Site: brandenburg
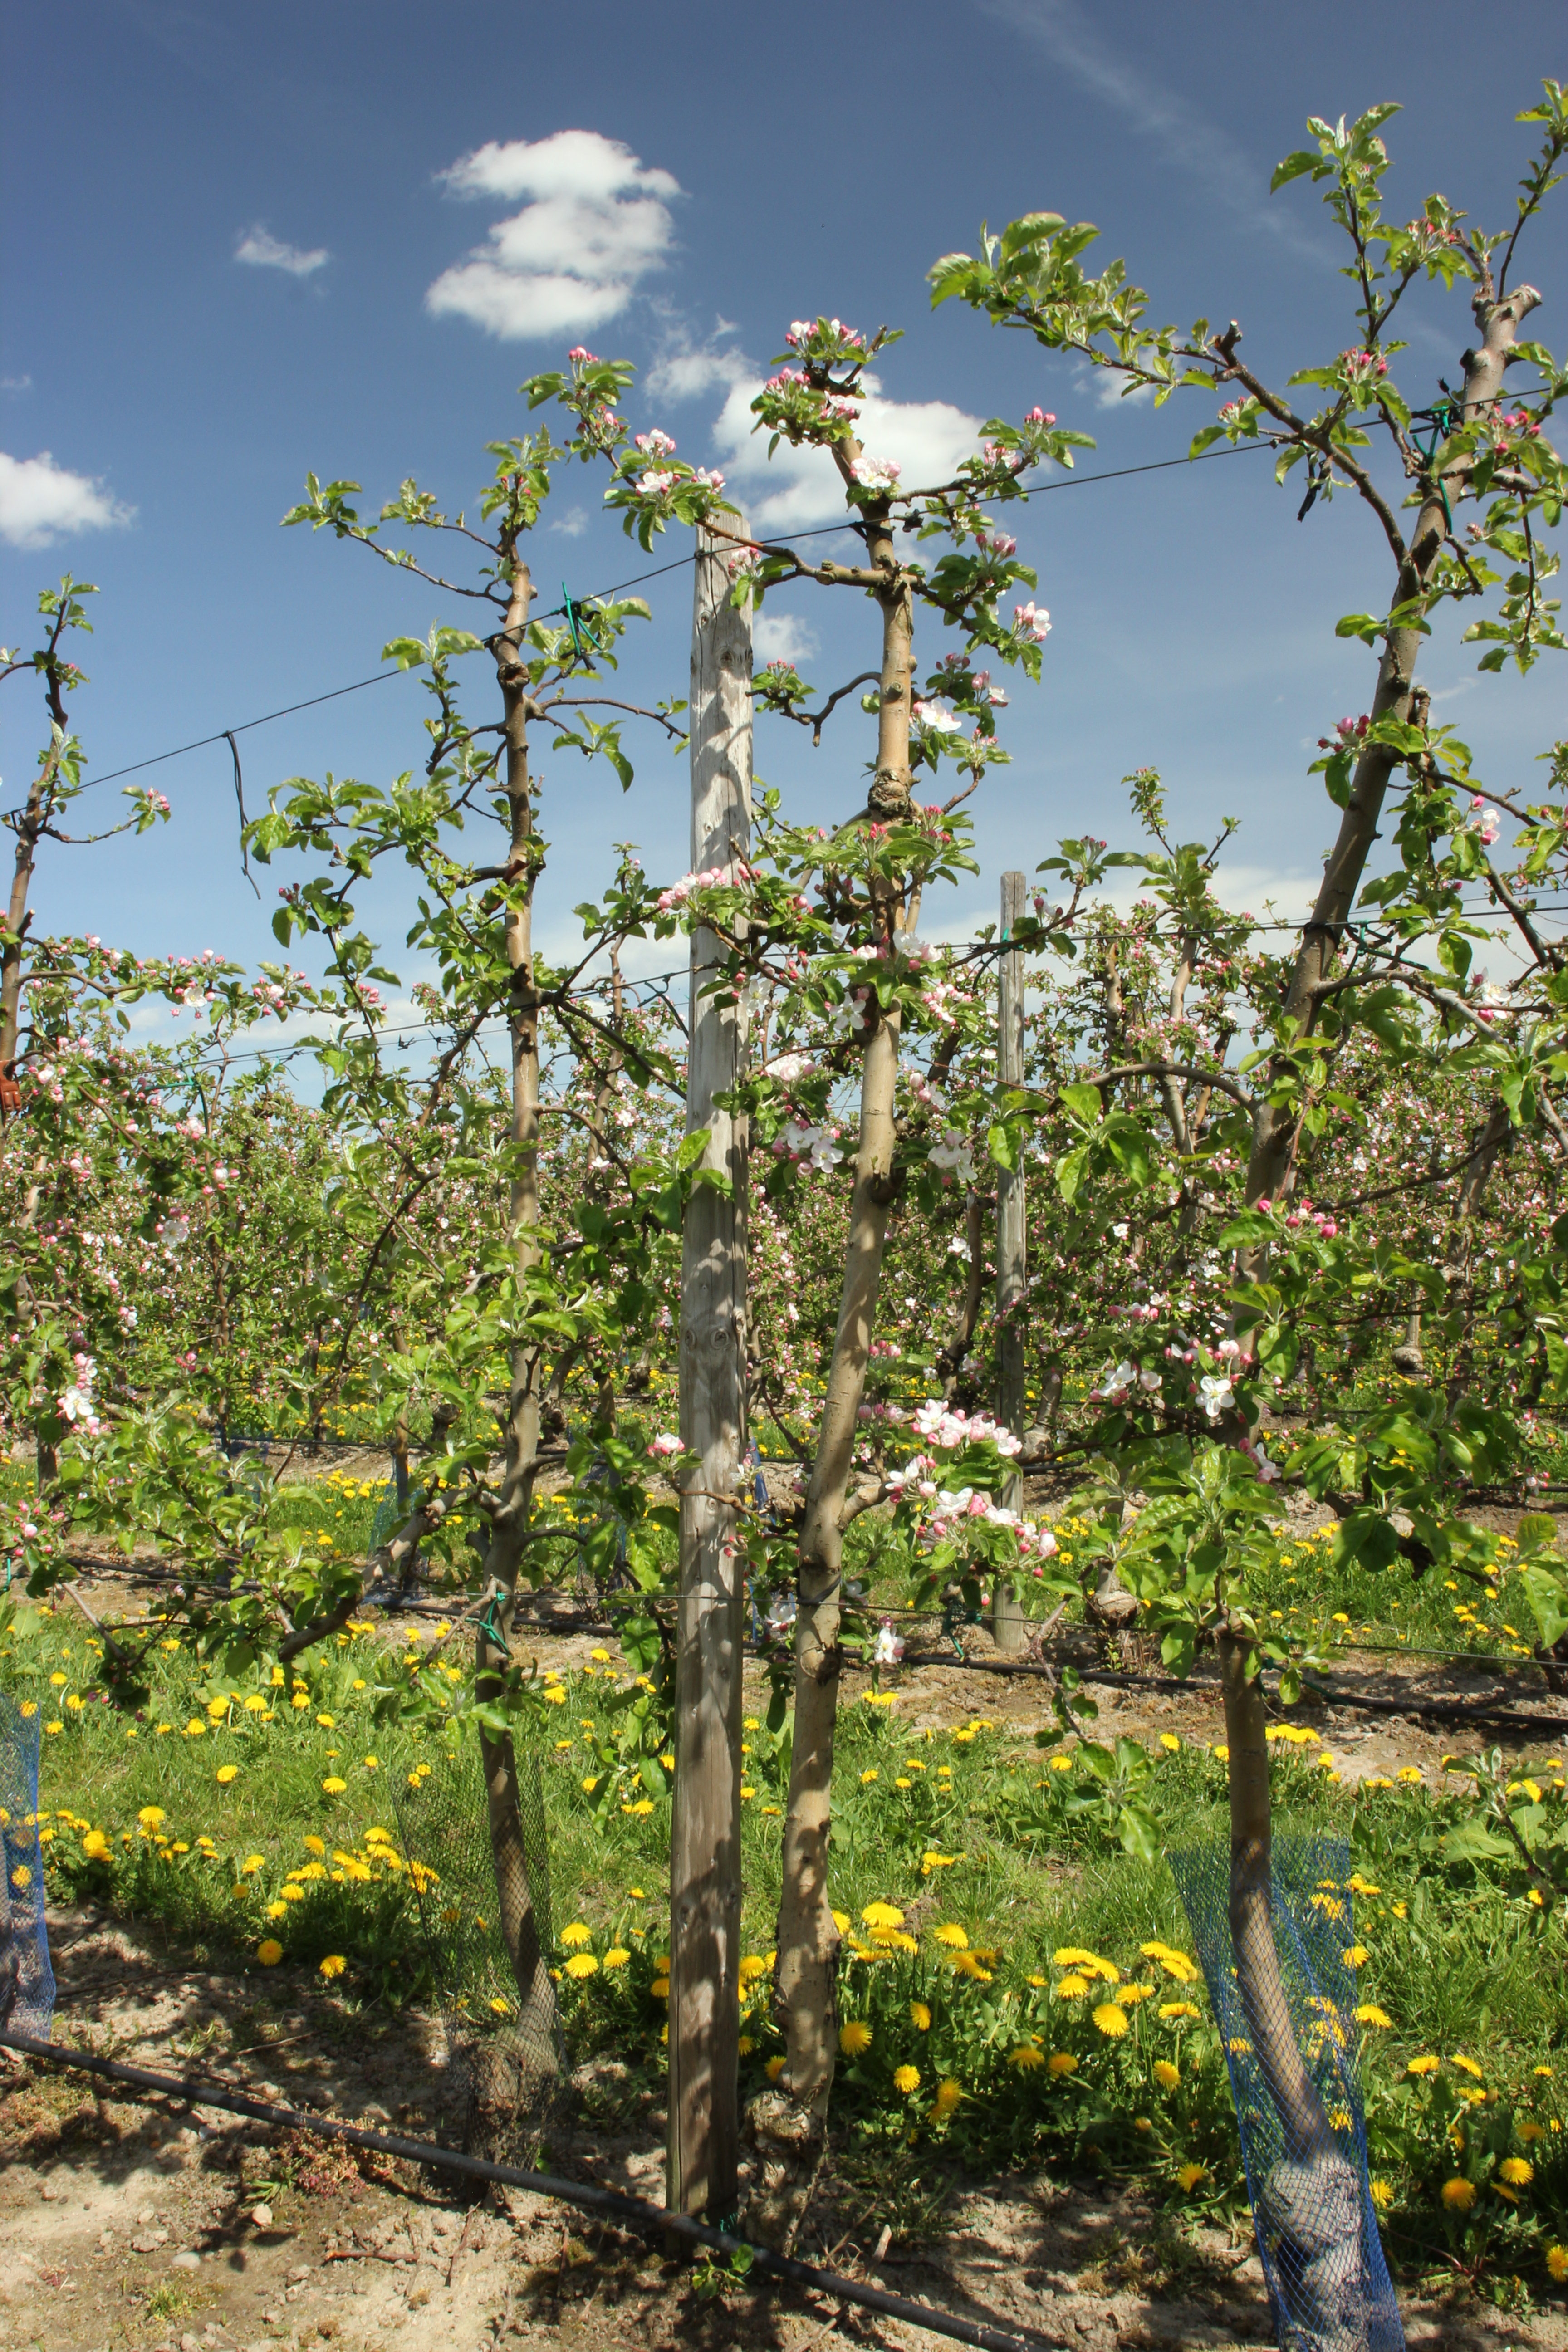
Growth stage (BBCH 57): Inflorescence emergence